Kentucky

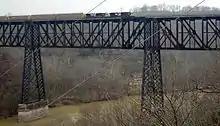
High Bridge over the Kentucky River was the tallest rail bridge in the world when it was completed in 1877.

Tourism has become an increasingly important part of the Kentucky economy. In 2019 tourism grew to $7.6billion in economic impact. Key attractions include horse racing with events like the Kentucky Derby and the Keeneland Fall and Spring Meets, bourbon distillery tours, including along the Kentucky Bourbon Trail and Louisville Urban Bourbon Trail, and natural attractions such as the state's many lakes and parks to include Mammoth Cave, Lake Cumberland and Red River Gorge.